Kia Forte

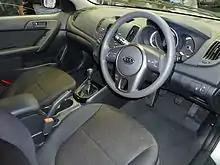
Kia Cerato interior

In Russia and Ukraine, the Cerato (Forte) is available as the Cee'd's notchback counterpart, with the coupe and sedan available together. The Forte is not available in other European countries, due to the relatively low popularity of small family sedans there. Despite the LPI Hybrid being launched at the 2009 Frankfurt Motor Show, the Forte is still not offered in European countries outside Russia and Ukraine.